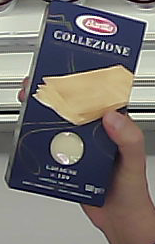
Product: barilla_lasagne